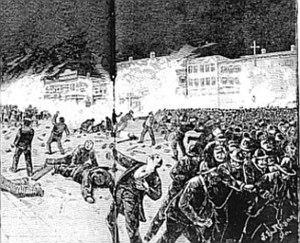
L'histoire du mouvement socialiste aux États-Unis commence avec celle des communautés utopiques au début du XIXᵉ siècle : tentatives d'établir des phalanstères fouriéristes, communauté oweniste de New Harmony. En 1877, des syndicalistes fondent le Socialist Labor Party tandis que le Socialist Party of America est créé en 1901. À la même époque, différents groupes anarchistes se constituent à travers le pays. Les premières organisations syndicales américaines sont traversées par ces différents courants socialistes.